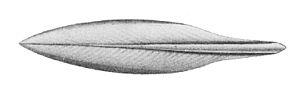
La plume d'un Sepioteuthis lessoniana.
Les céphalopodes sont une classe de mollusques apparus à la fin du Cambrien dont la tête est munie de tentacules, appelés aussi bras. Ce nom générique inclut notamment les pieuvres, calmars et seiches, et les nautiles. Environ 800 espèces vivantes sont connues et de nouvelles espèces continuent d'être décrites. Environ 11 000 taxons éteints ont été décrits, bien que le corps mou des céphalopodes ne facilite pas la fossilisation. Cephalopoda est un clade, présentant comme synapomorphie la plus évidente la présence de tentacules préhensiles.
Les calmars, aussi appelés calamars, ou teuthides constituent un groupe morphologique, apparu au début du Jurassique, de céphalopodes décapodes marins regroupant près de 300 espèces. La plupart des espèces n'ont pas de nom vernaculaire spécifique et sont donc désignées en français sous le nom générique de « calmar ». Il en est de même pour le terme encornet, autre nom vernaculaire plus particulièrement utilisé lorsque ces animaux sont considérés en tant que comestibles ou appâts de pêche. L'ordre des Teuthida, qui regroupait tous les calmars, est désormais considéré comme obsolète parce que paraphylétique. Il est maintenant séparé en Myopsida et Oegopsida.